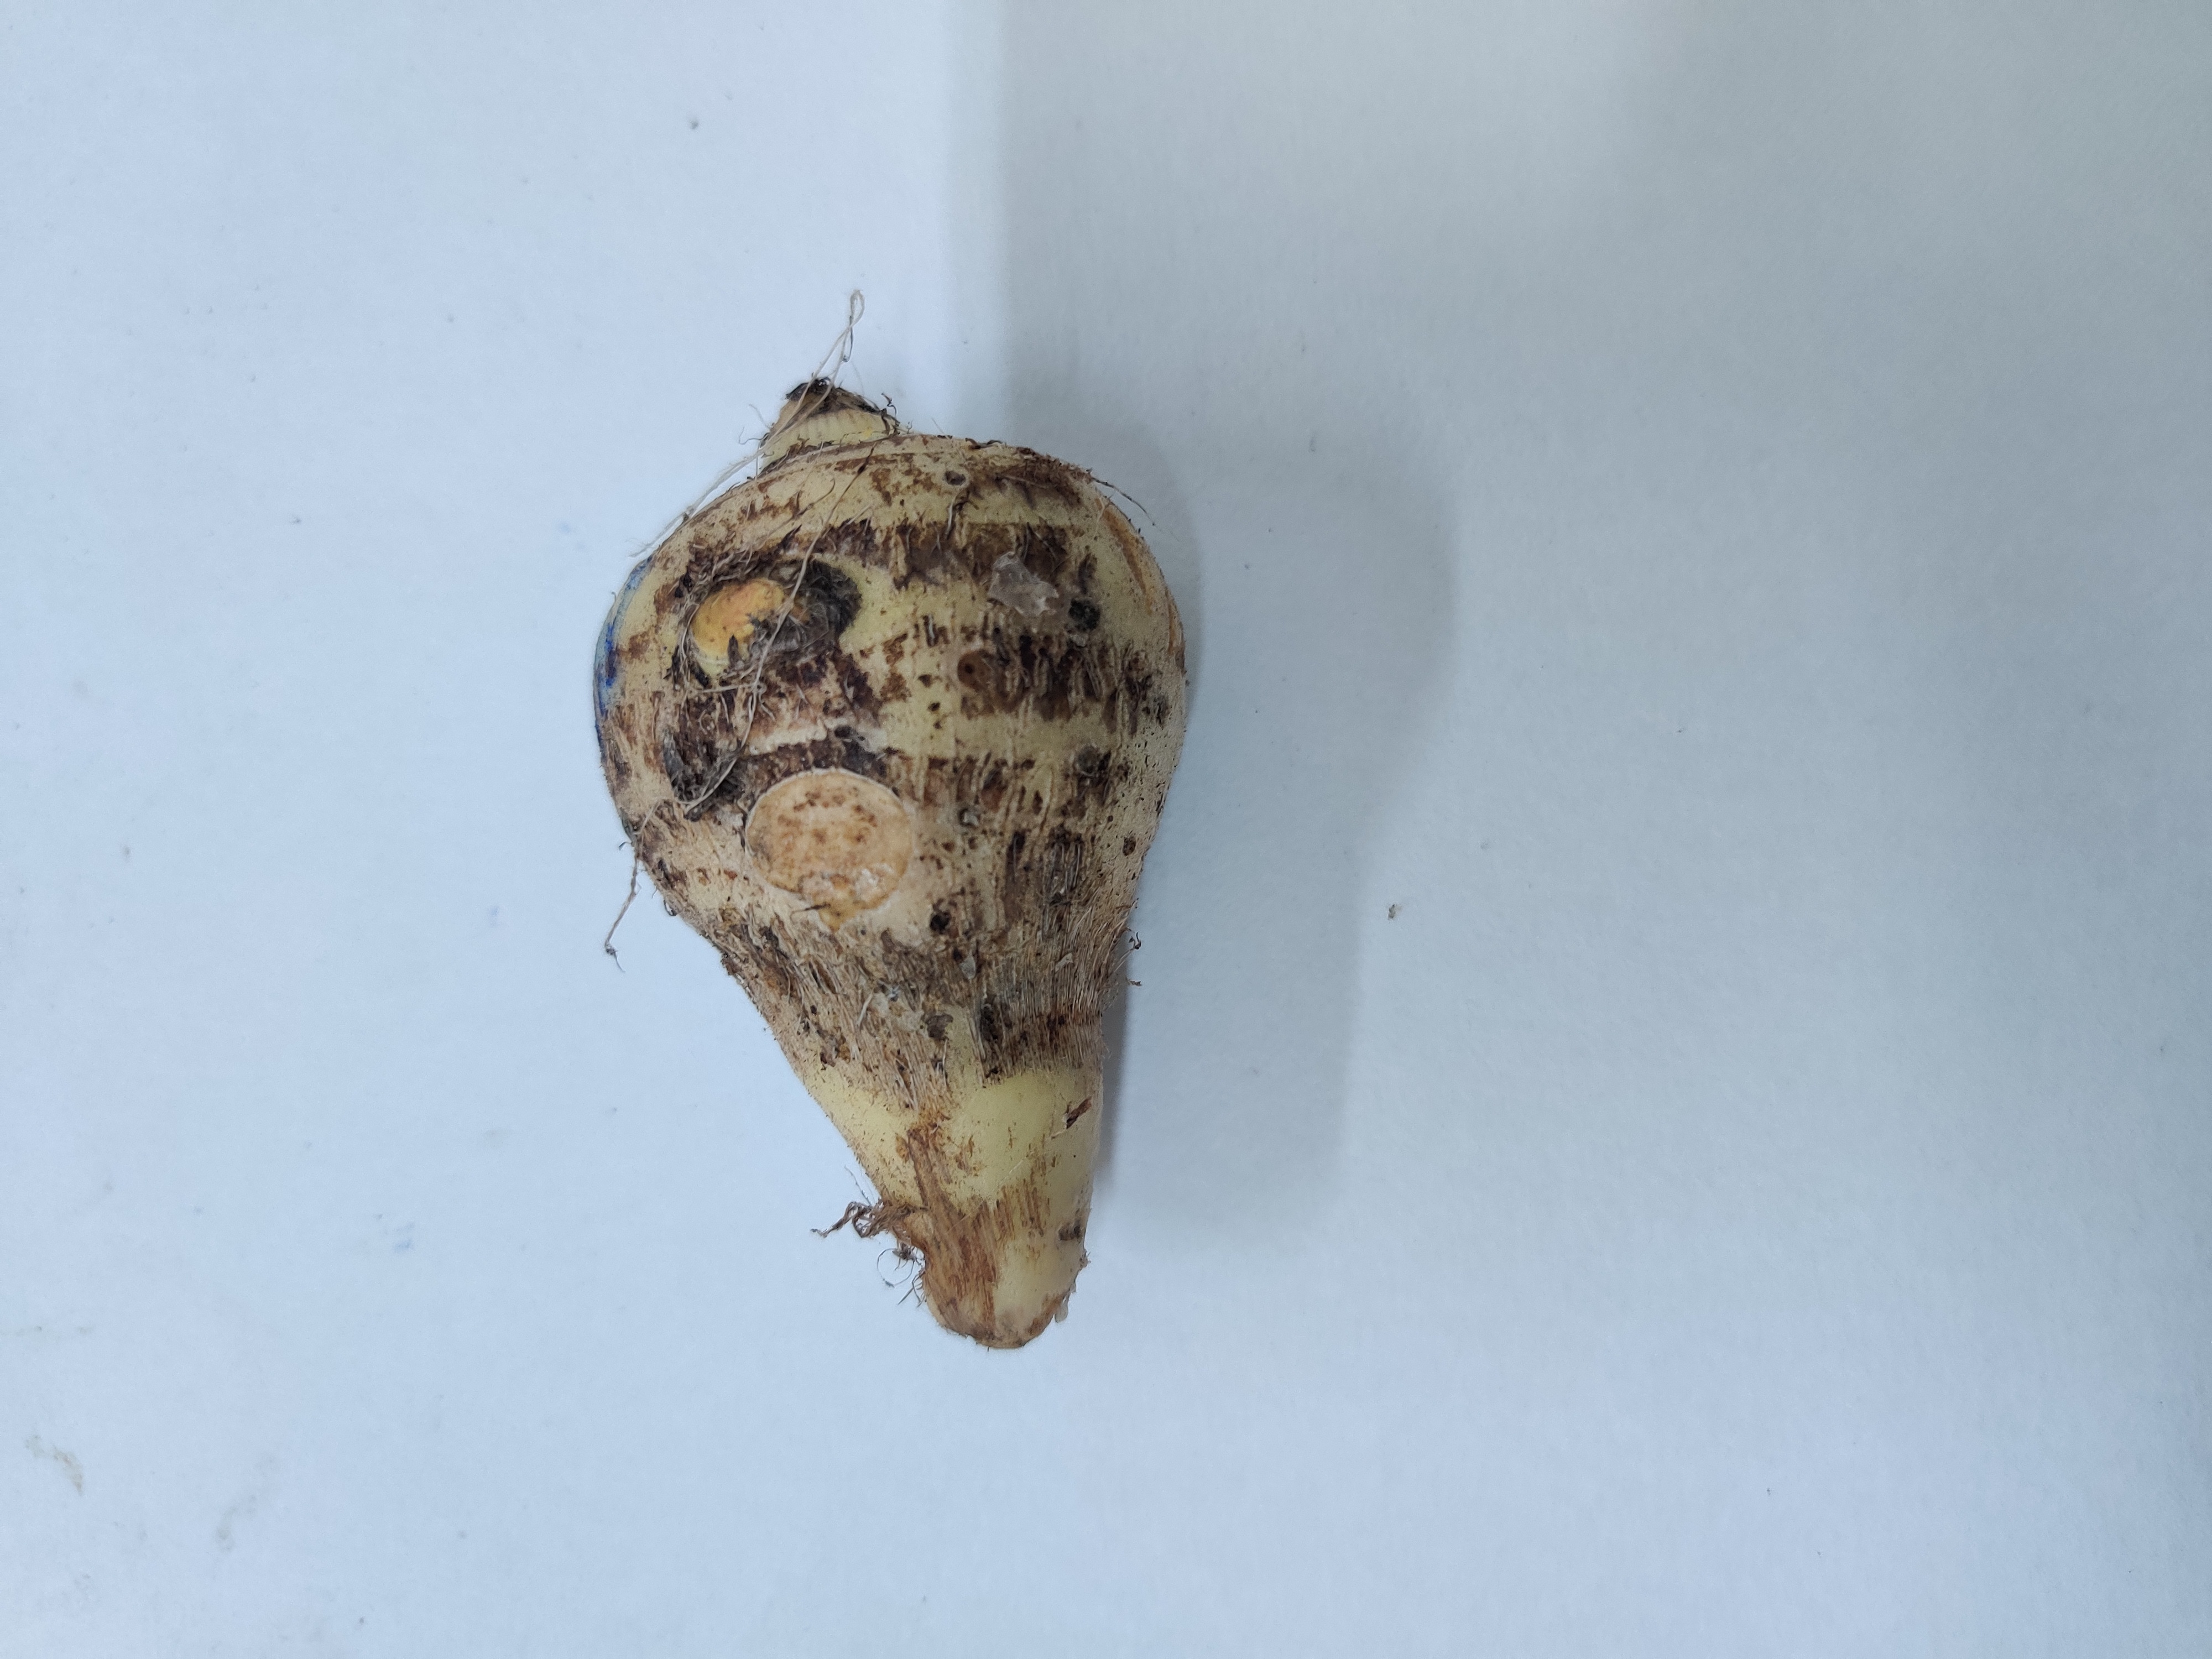
Crop: Taro root
Condition: Damaged